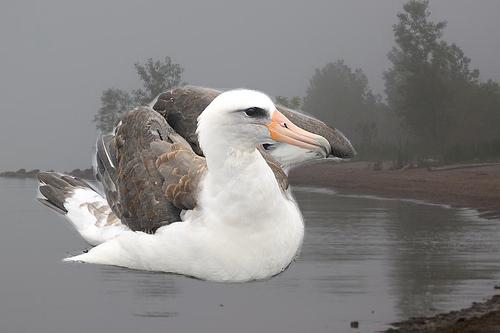
Bird species: Laysan_Albatross
Bird type: waterbird
Background: water